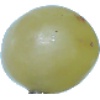
Label: Grape White 1